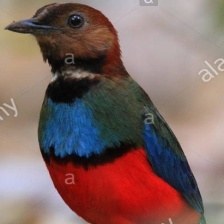
Species: RED BELLIED PITTA
Scientific name: PITTA ERYTHROGASTER